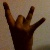
The image shows a hand gesture representing the number 8 in Indian Sign Language.